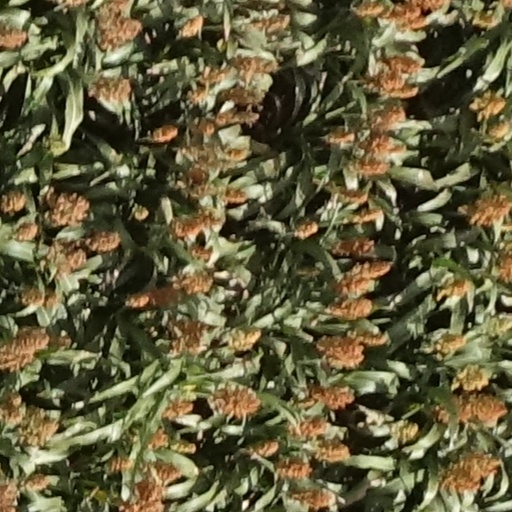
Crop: sorghum